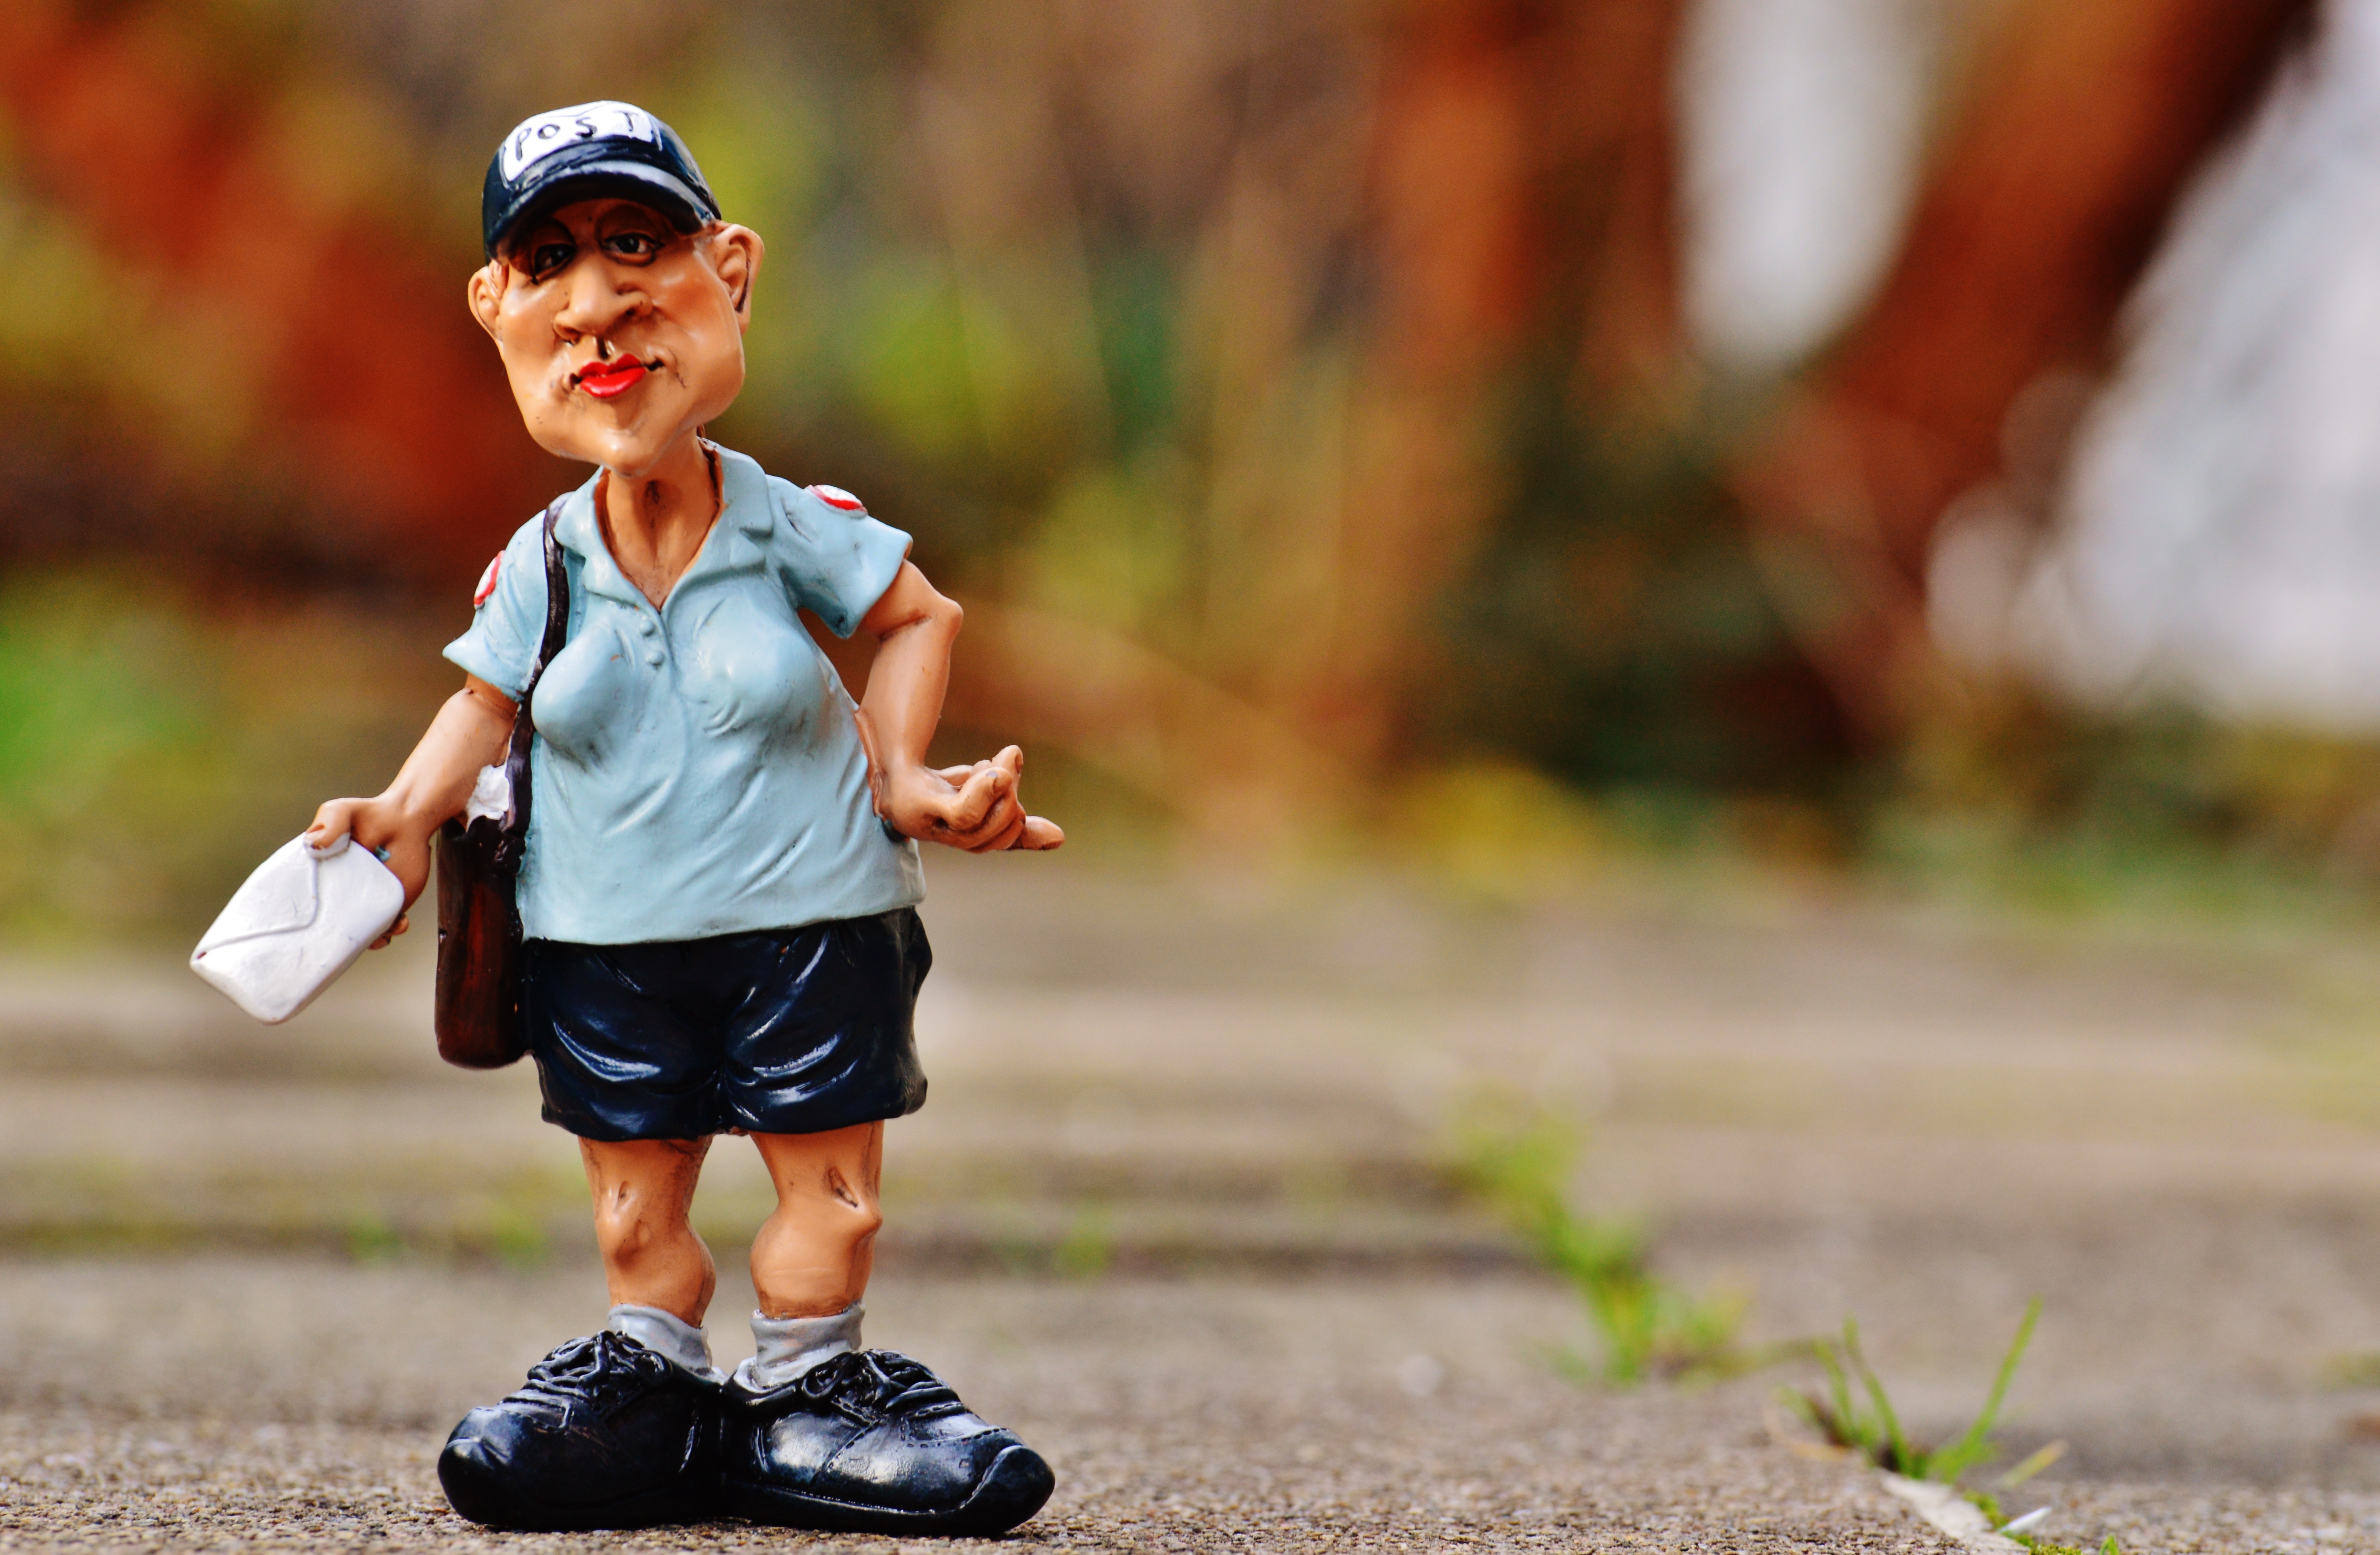
person, play, running, recreation, transport, spring, child, jogging, messenger, sports, toddler, stock, letters, packaging, shipping, packages, delivery, logistics, outdoor recreation, mailwoman, civil servant, places to, delivery person, human action